50th Daytime Emmy Awards

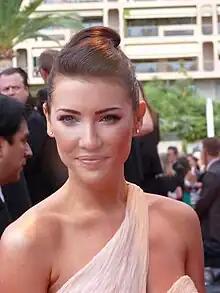
Jacqueline MacInnes Wood, Outstanding Performance by a Lead Actress in a Drama Series winner

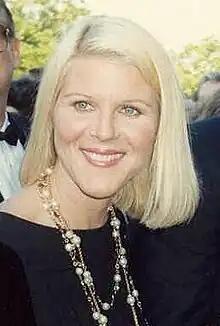
Alley Mills, Outstanding Guest Performer in a Drama Series winner

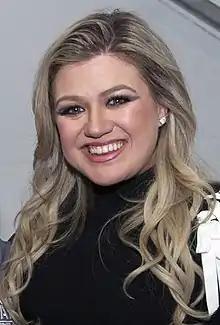
Kelly Clarkson, Outstanding Daytime Talk Series Host winner

The complete list of nominations for both the 50th Daytime Emmy Awards and the Creative Arts & Lifestyle Daytime Emmy Awards were announced on April 26, 2023.